Jahangir

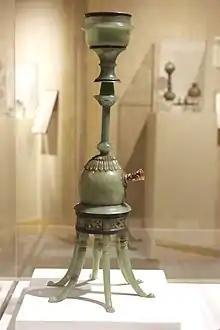
Jahangir's Jade "hookah", National Museum, New Delhi

In 1615, Jahangir captured Kangra Fort, whose Katoch rulers came under Mughal vassalship during the reign of Akbar. Consequently, a siege was laid and the fort was taken in 1620, which "resulted in the submission of the Raja of Chamba who was the greatest of all the rajas in the region." The district of Kishtwar, in the vast province of Kashmir, was also conquered the same year.